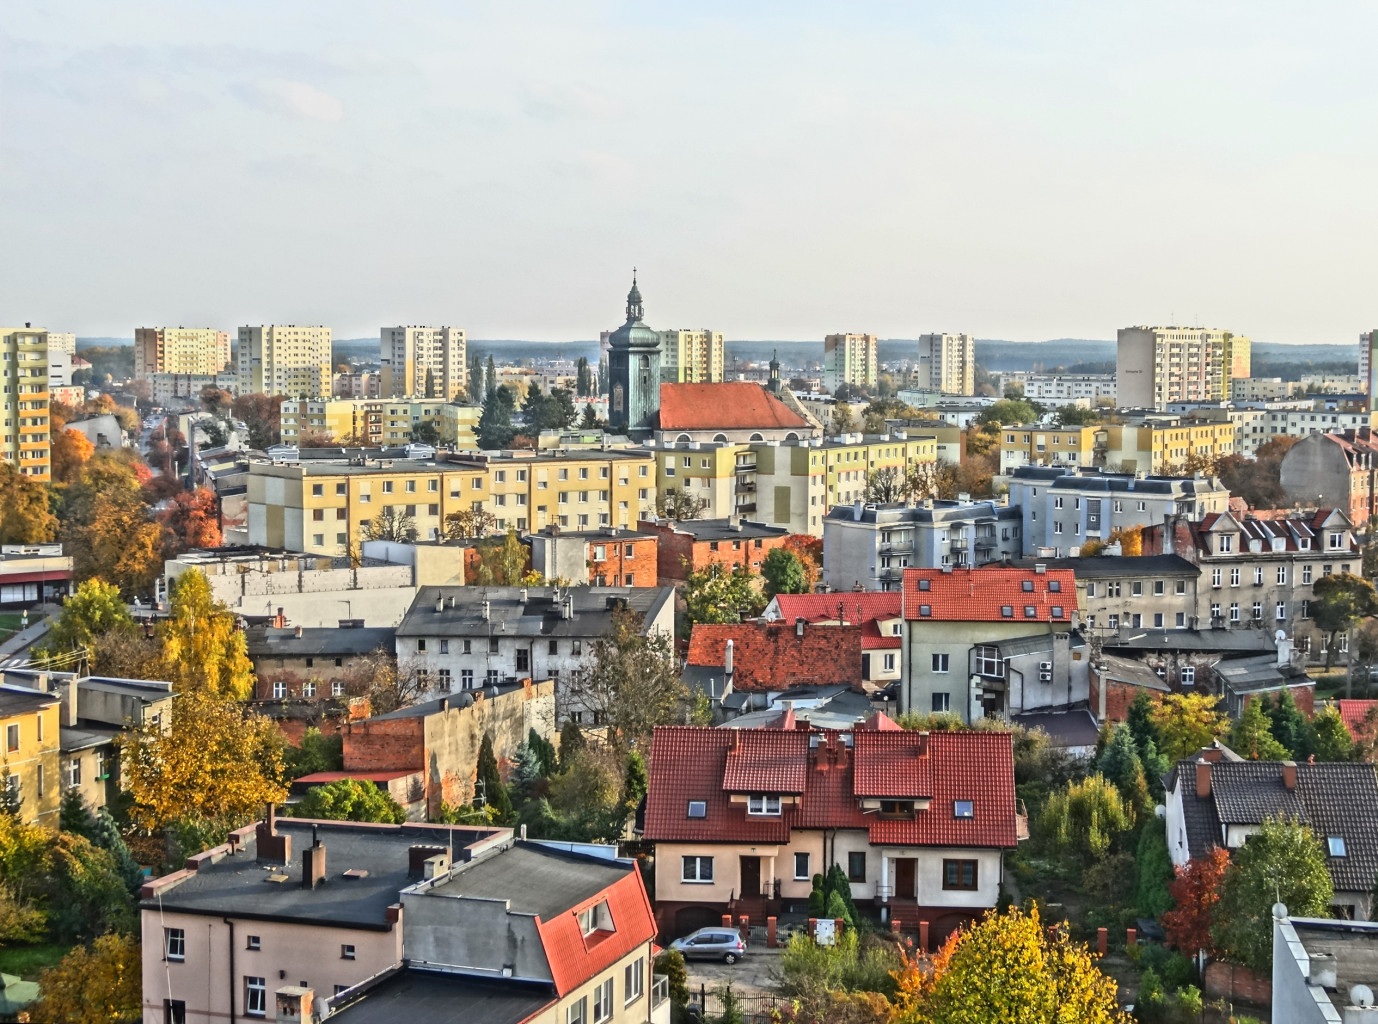
skyline, town, view, city, cityscape, panorama, downtown, village, suburb, tower block, buildings, poland, metropolis, neighbourhood, bird's eye view, aerial photography, urban area, residential area, bydgoszcz, geographical feature, human settlement, metropolitan area